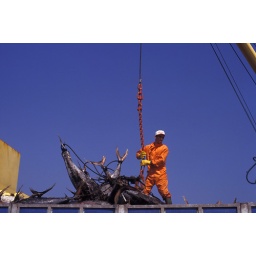
Fisherman unloading tuna fish from freezer ship in the port of Ribeira, Galicia, Spain